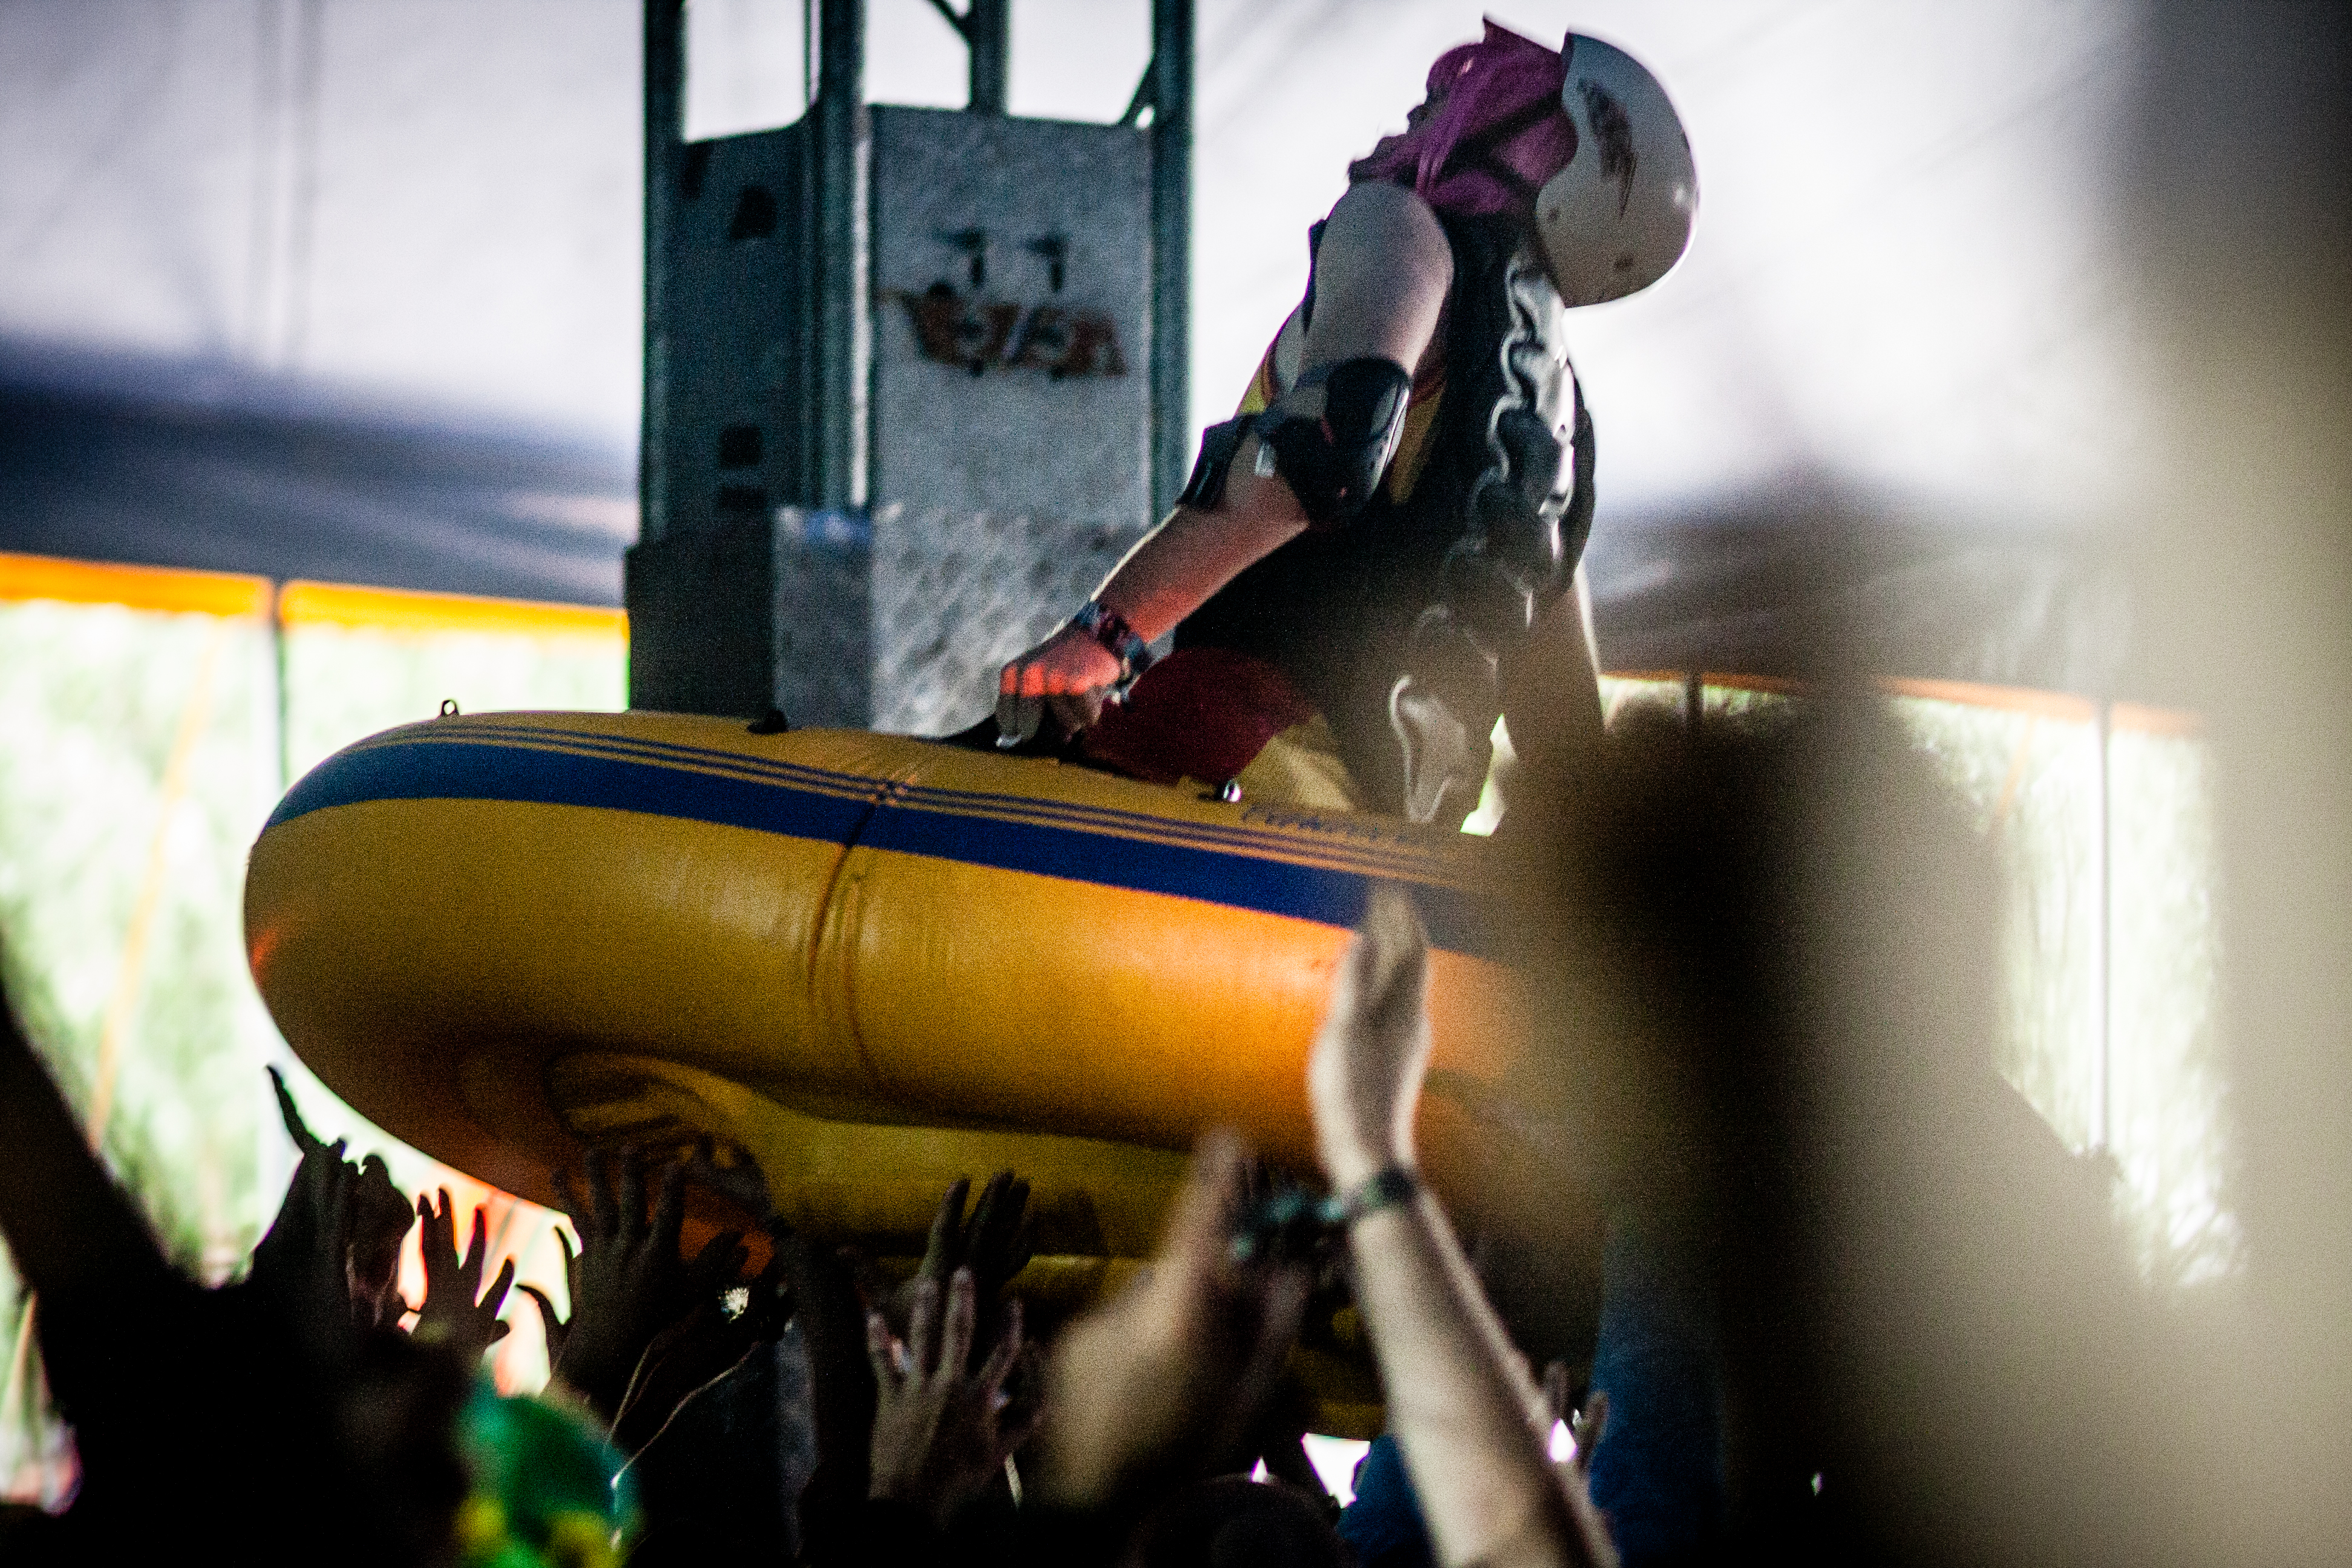
recreation, concert, live, festival, 2012, dour, fun, marcel, orchestre, dour2012, marceletsonorchestre